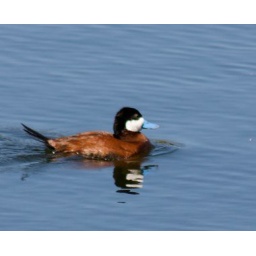
ruddy duck in atascadero lake